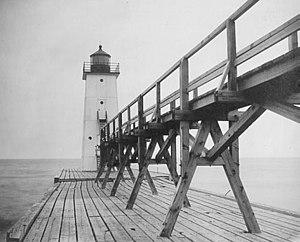
Le phare de Frankfort, est un phare du lac Michigan, situé à l'extrémité du brise-lames nord du port de Frankfort, dans le comté de Benzie, Michigan.